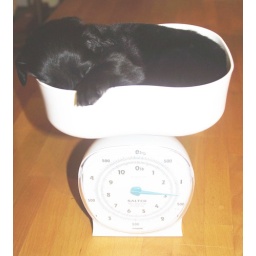
Mr. Green fell asleep on the scale..... Same puppy I found sleeping in the empty food bowl this morning too....